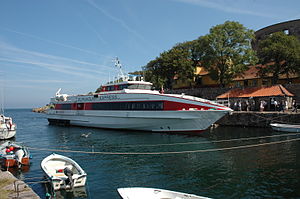
HSC Bornholm Express
Bornholm Express ved Christiansø
Bornholm Express er et passagerskib ejet af rederiet Christiansøfarten.